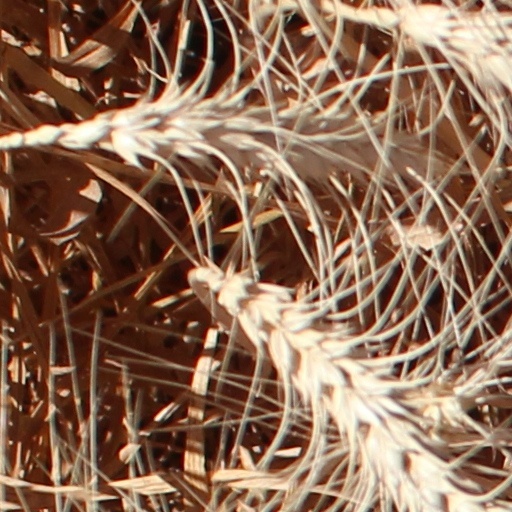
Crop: wheat